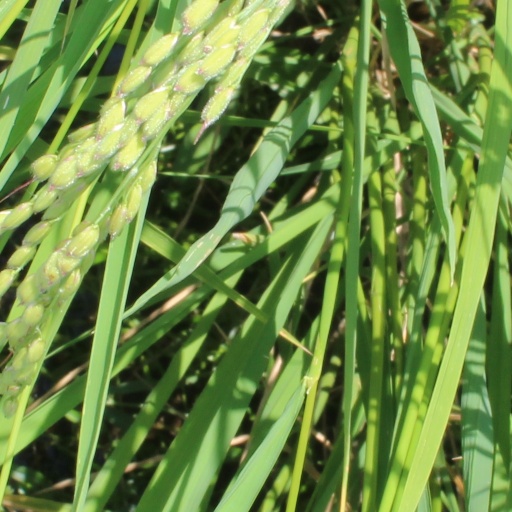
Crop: rice